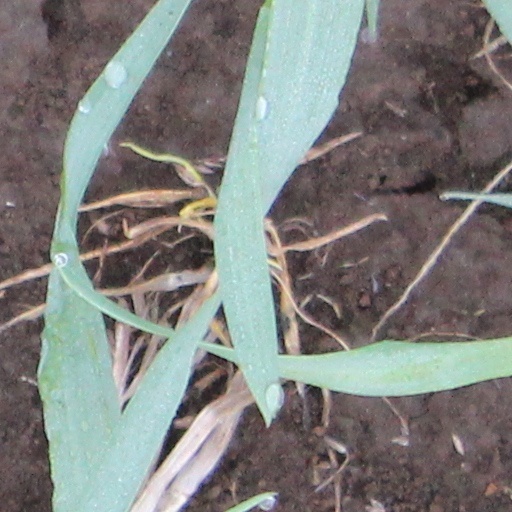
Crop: wheat